Andrzej Kot

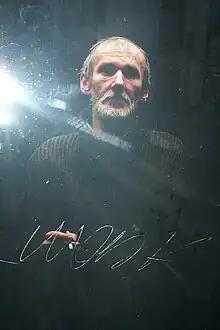
Andrzej Kot

Andrzej Kot (November 21, 1946 – February 17, 2015) was a Polish designer, calligrapher, typesetter, typographer, book illustrator.